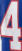
Number: 4